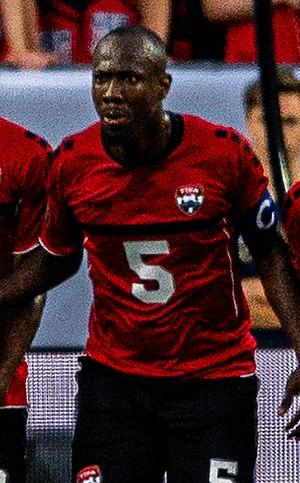
Daneil Cyrus est un footballeur international trinidadien né le 15 décembre 1990 à Plymouth. Il joue au poste de défenseur central avec le Mohun Bagan AC.